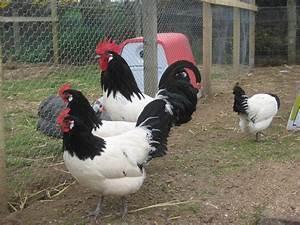
chicken